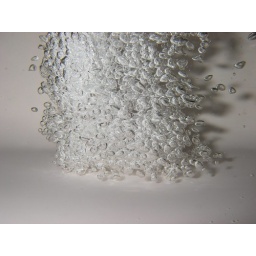
bubbles in my kitchen sink